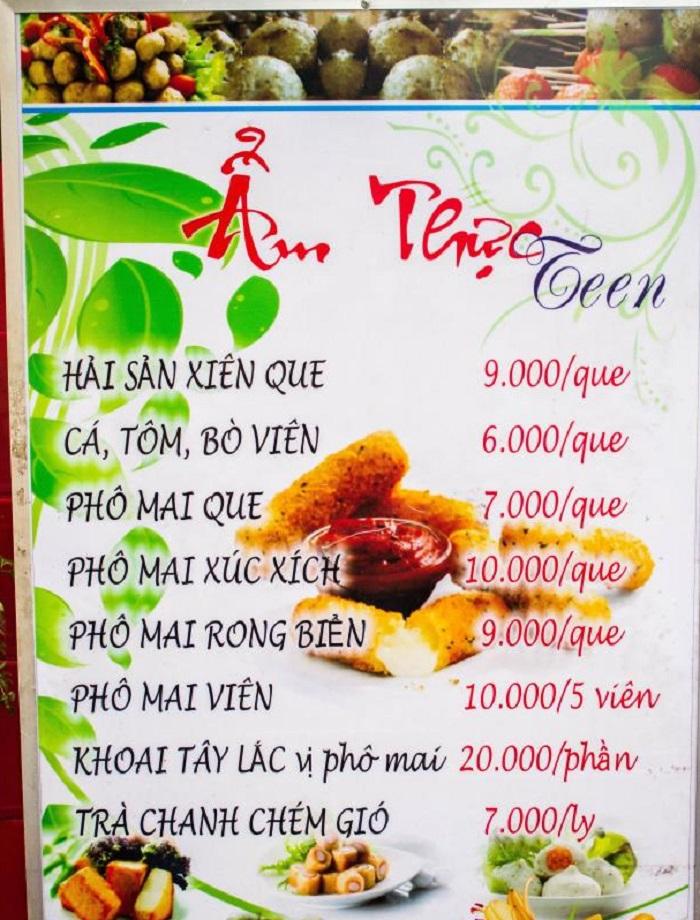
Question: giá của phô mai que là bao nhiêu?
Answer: giá của phô mai que là 7 000 đồng một que